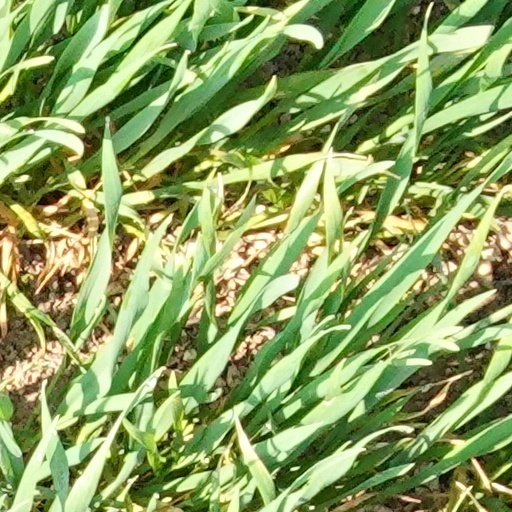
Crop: wheat